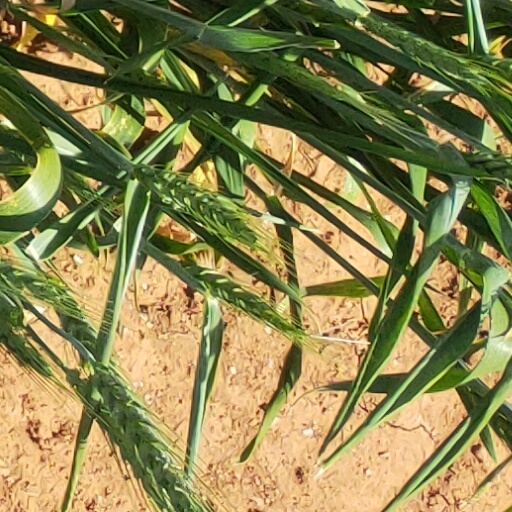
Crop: wheat